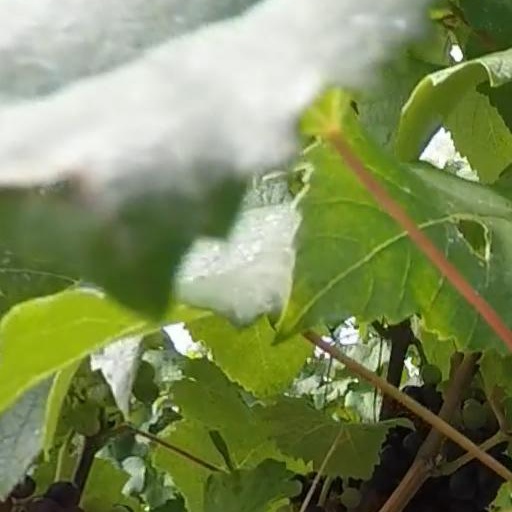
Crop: grape